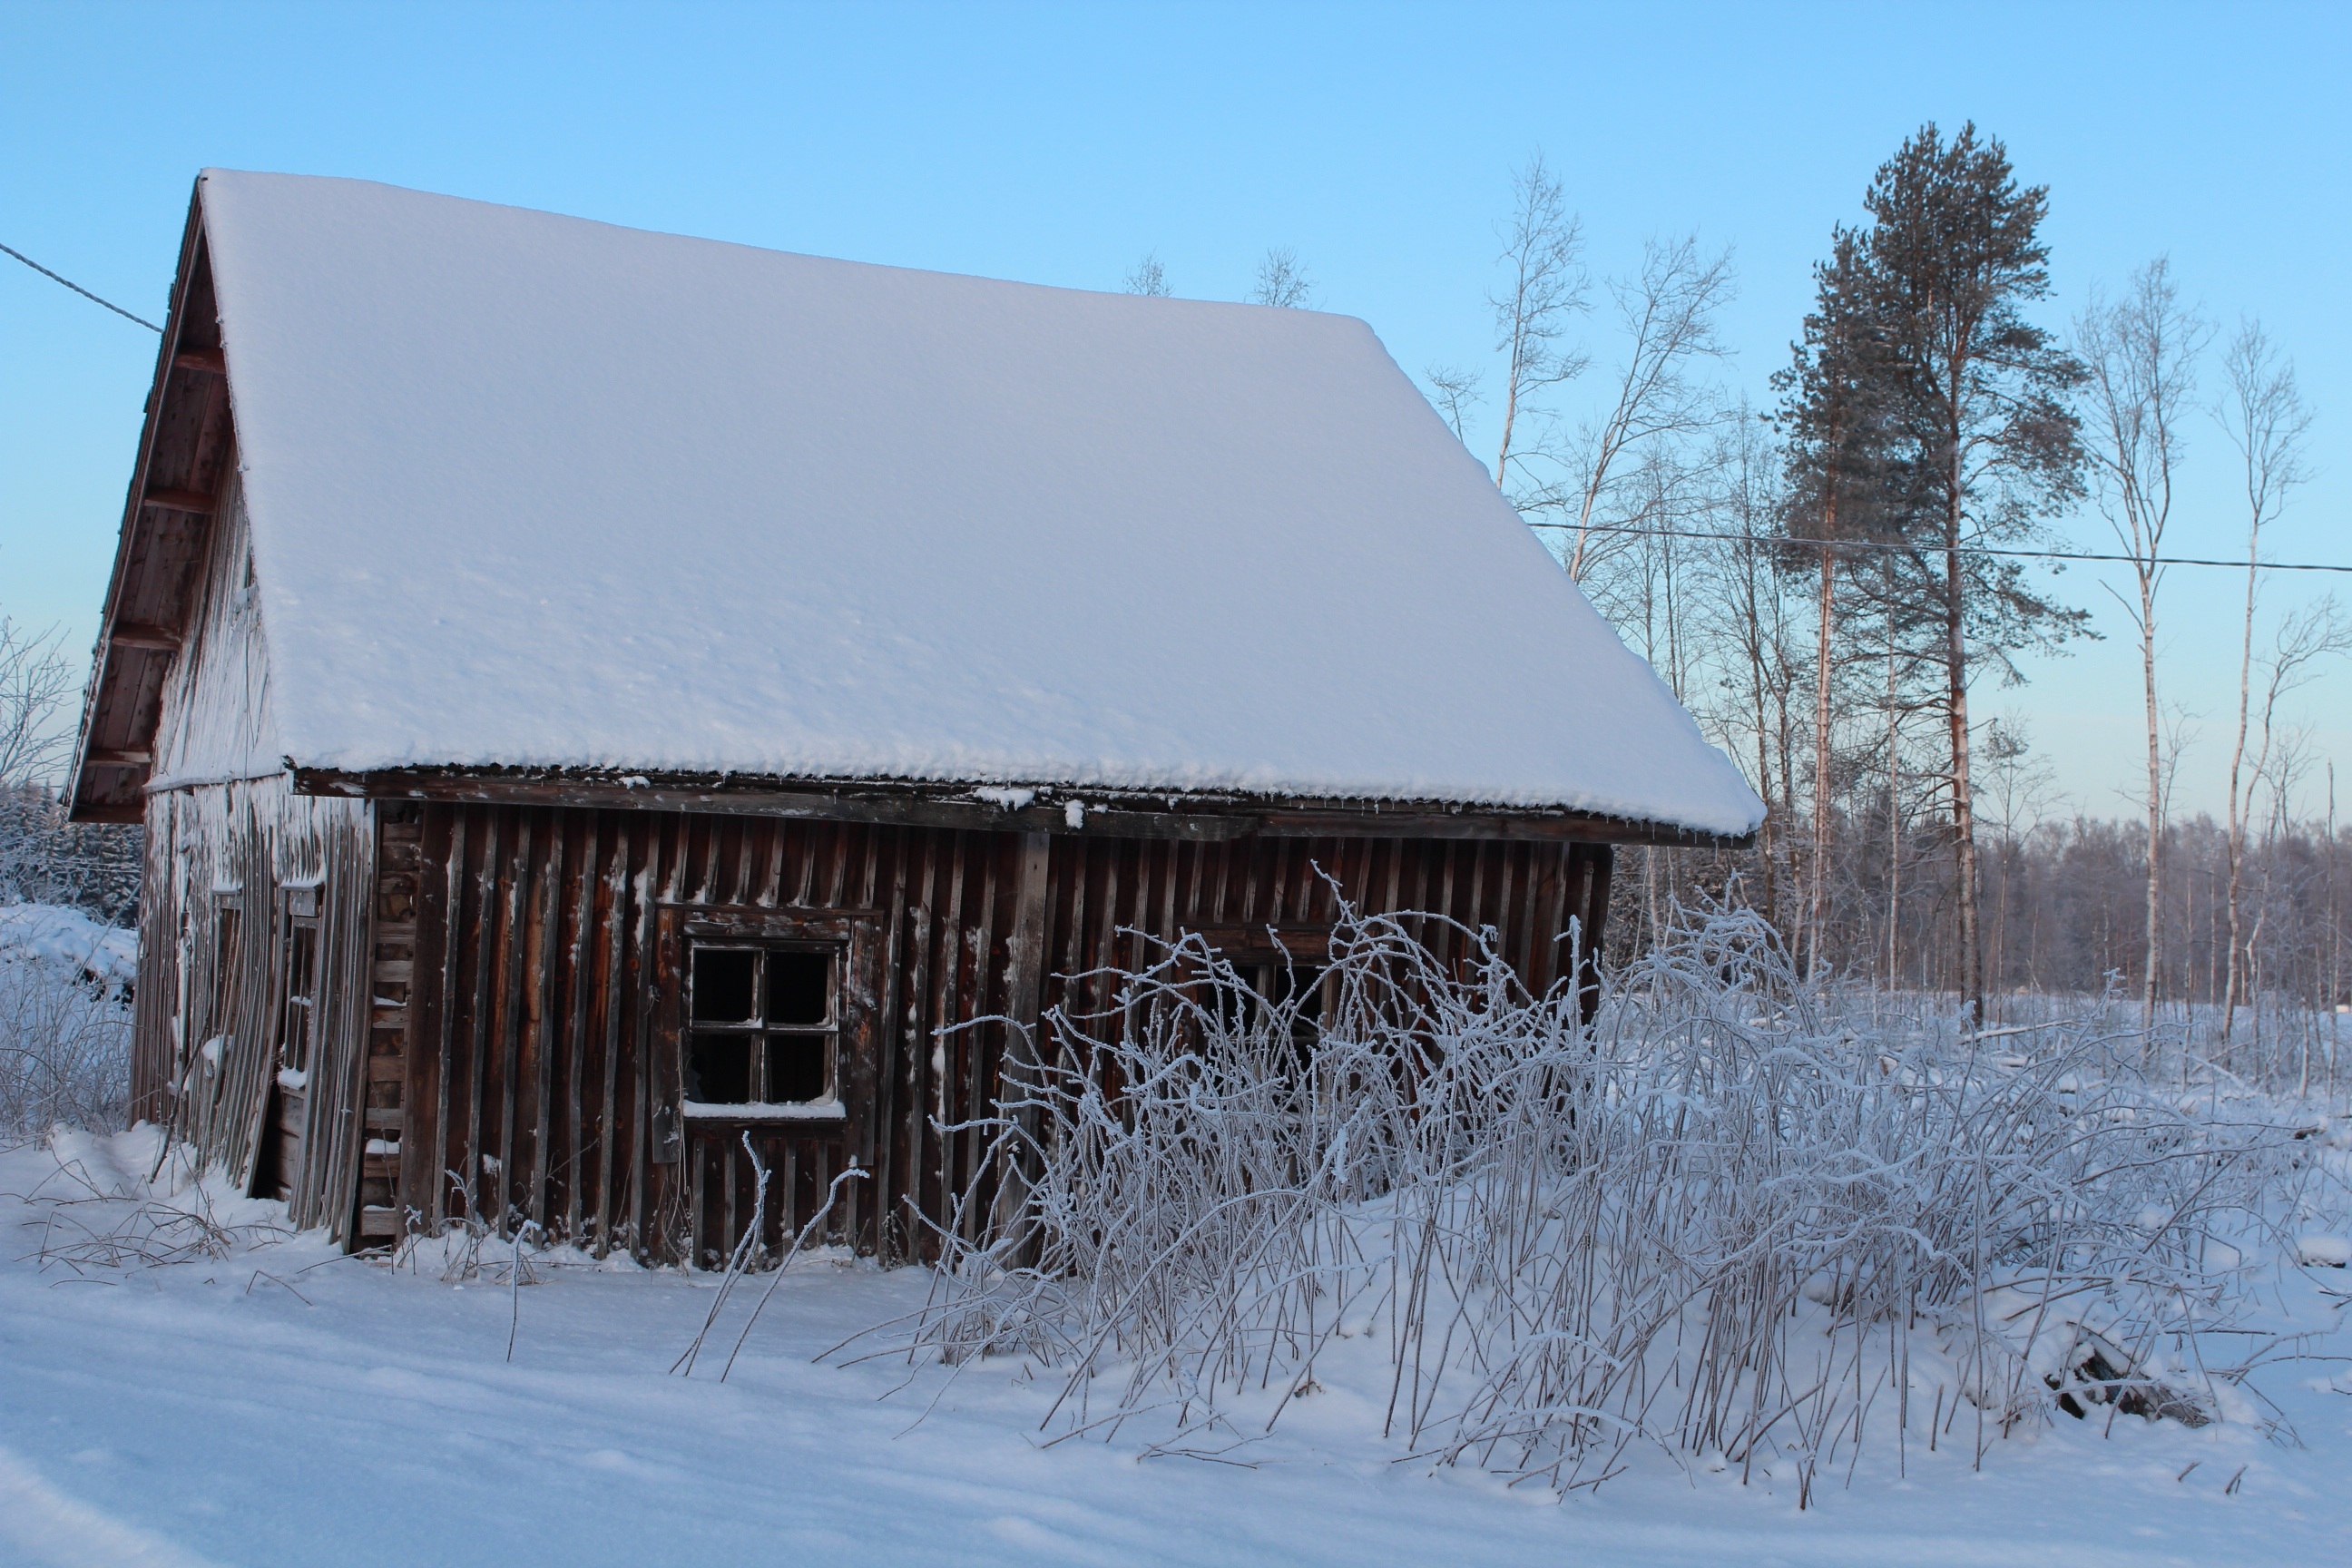
snow, winter, countryside, house, barn, hut, shack, weather, season, log cabin, sugar house, the old log barn, abandoned log cabin